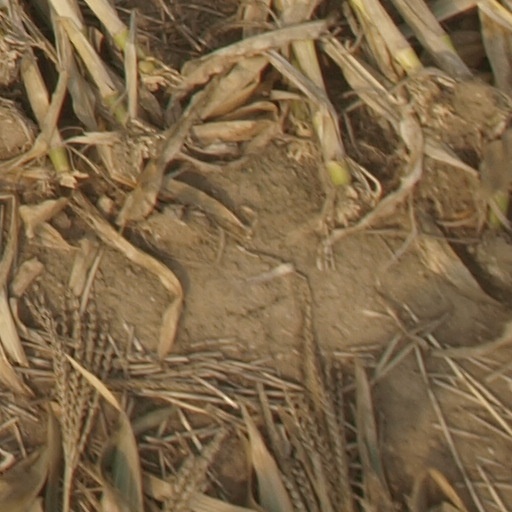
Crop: maize; corn